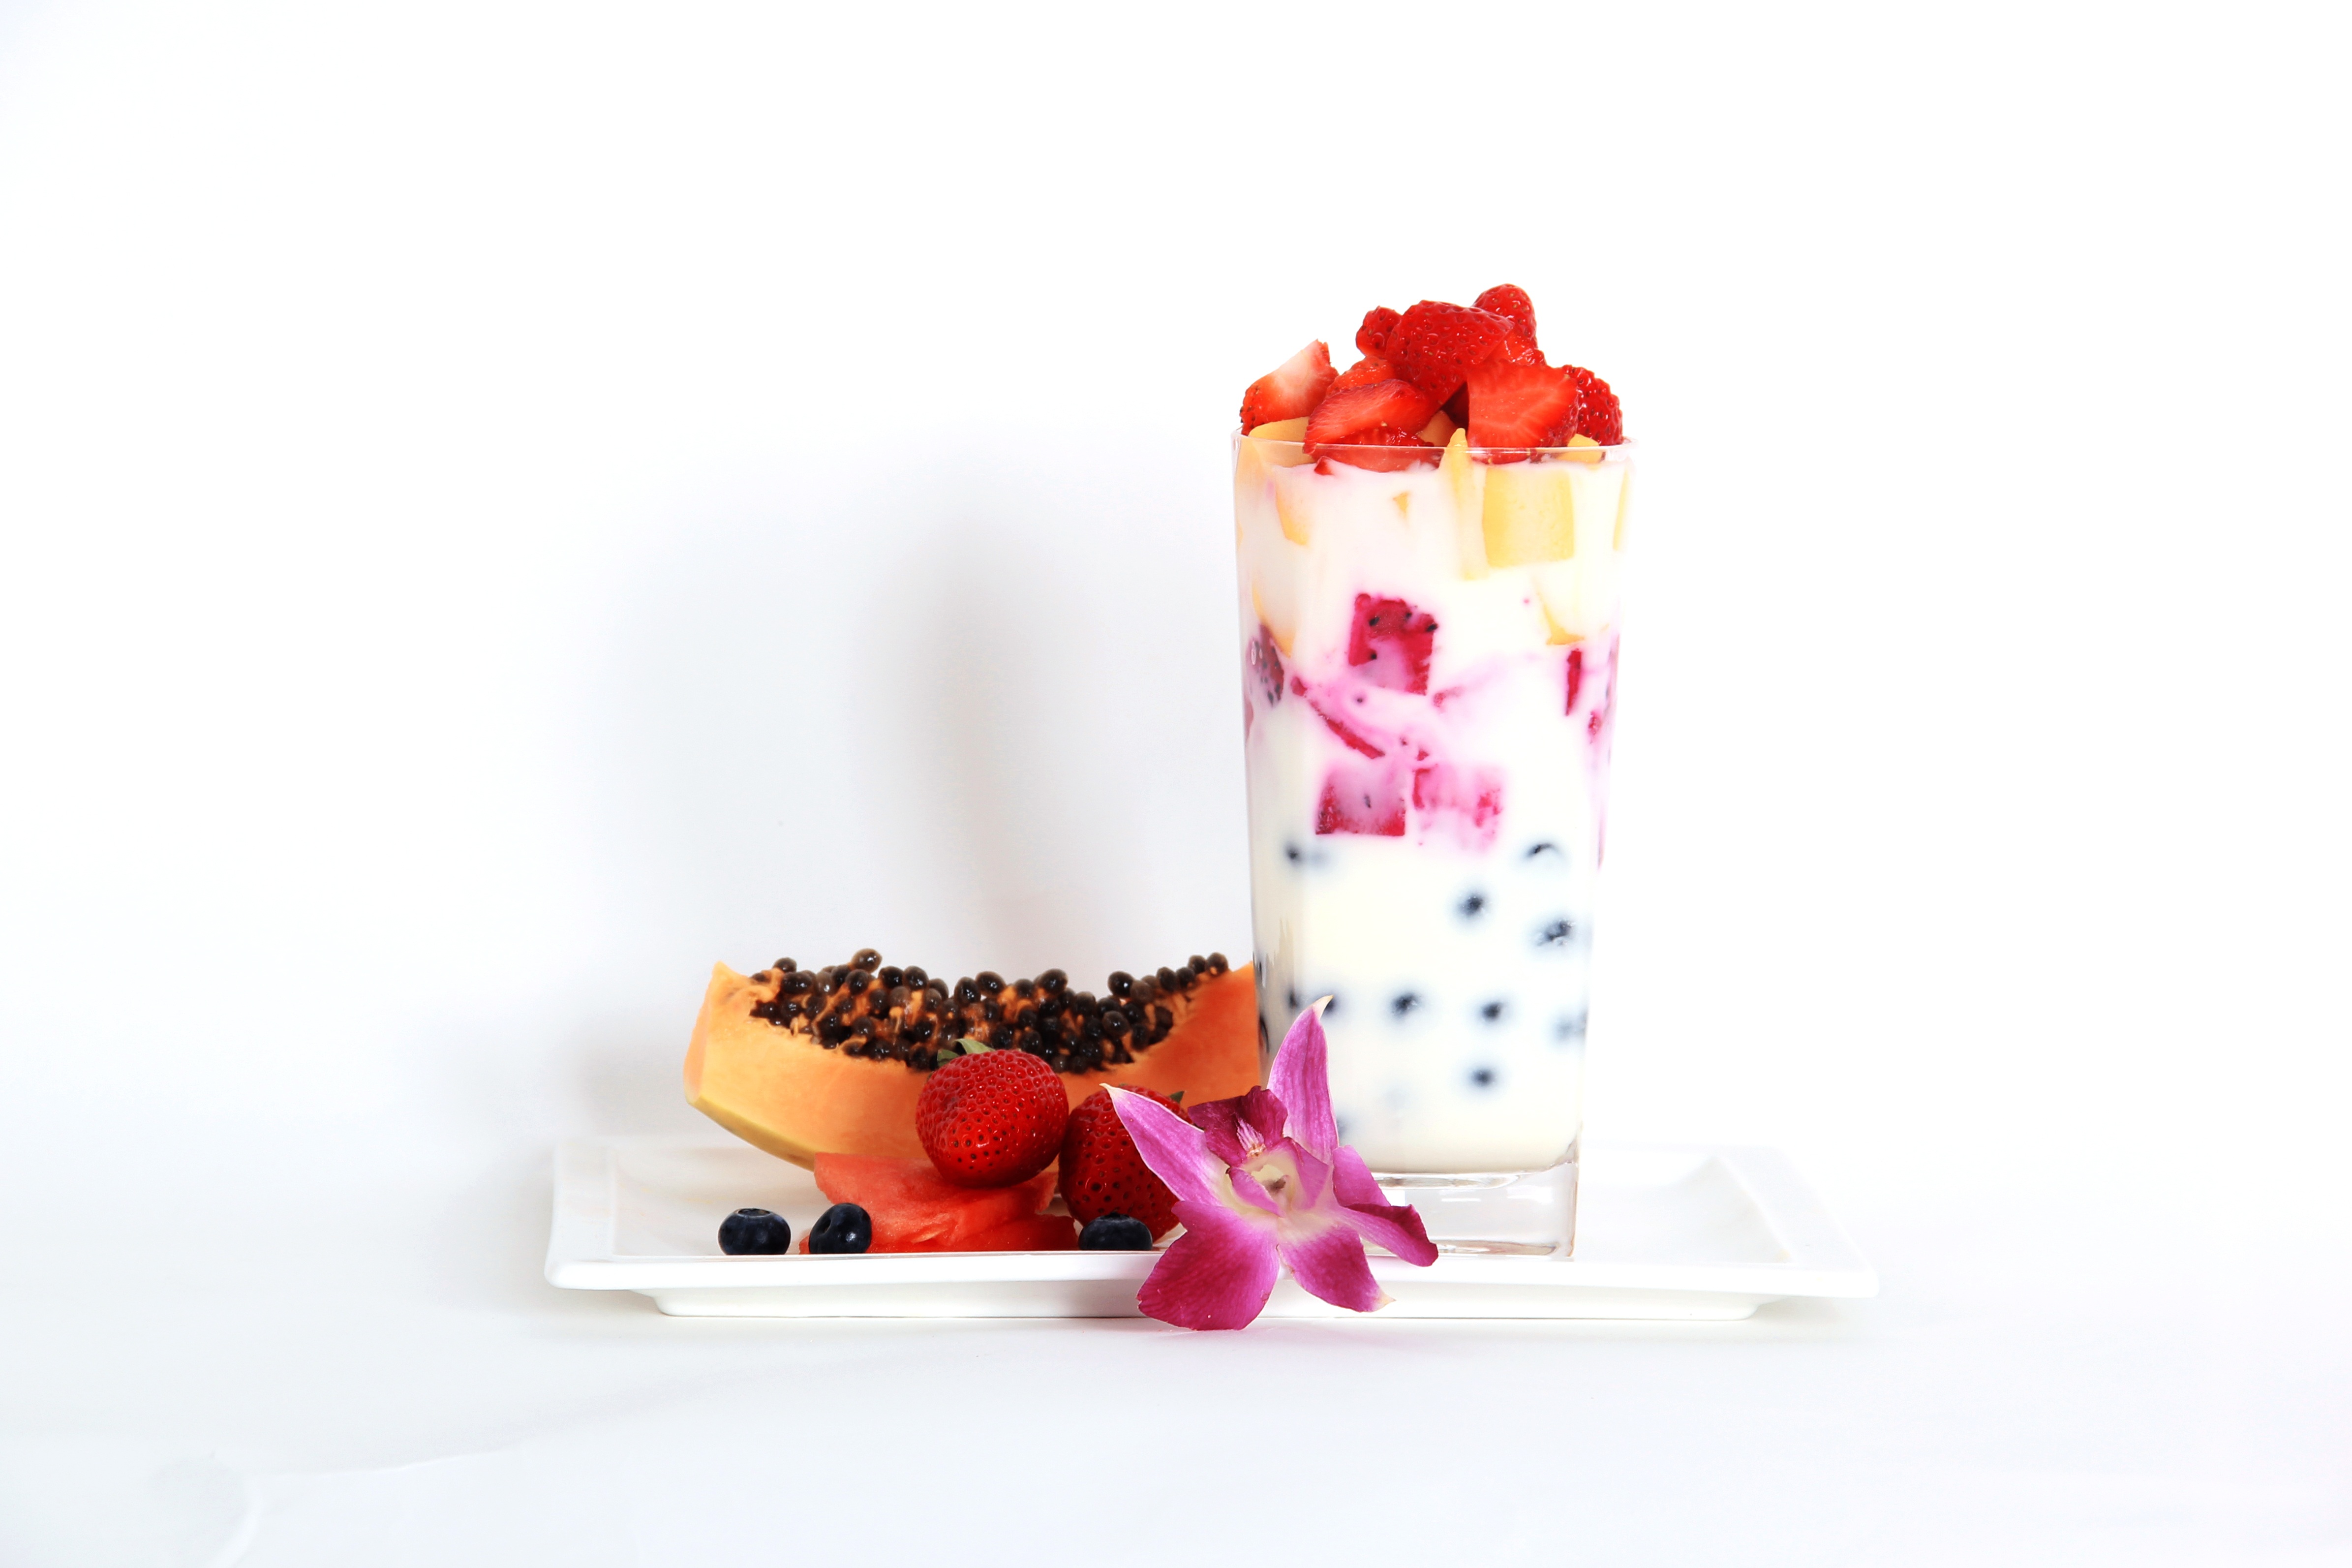
white, fruit, cup, heart, food, breakfast, candle, dessert, lighting, health, strawberry, yogurt, disk, diet, flavor, papaya